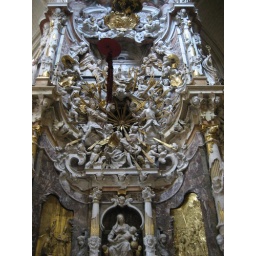
the red hat hanging shows where cardinals were buried in the cathedral